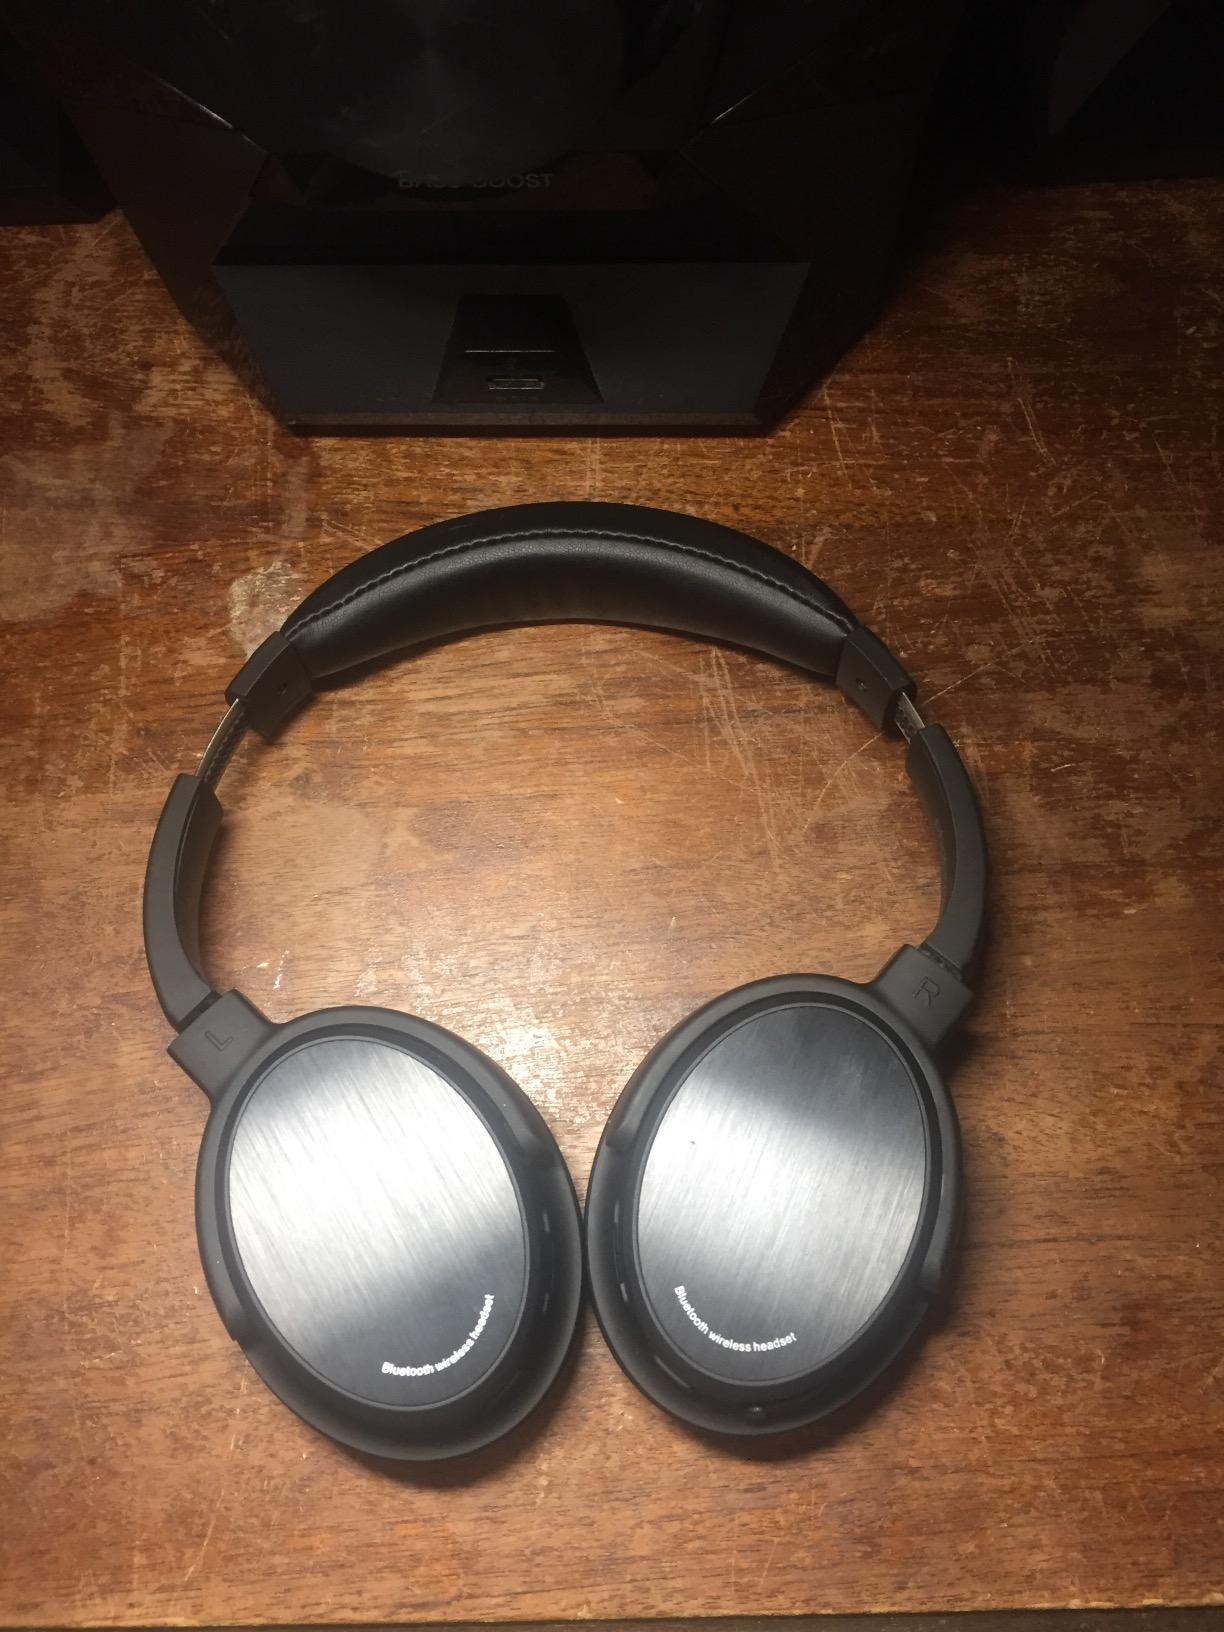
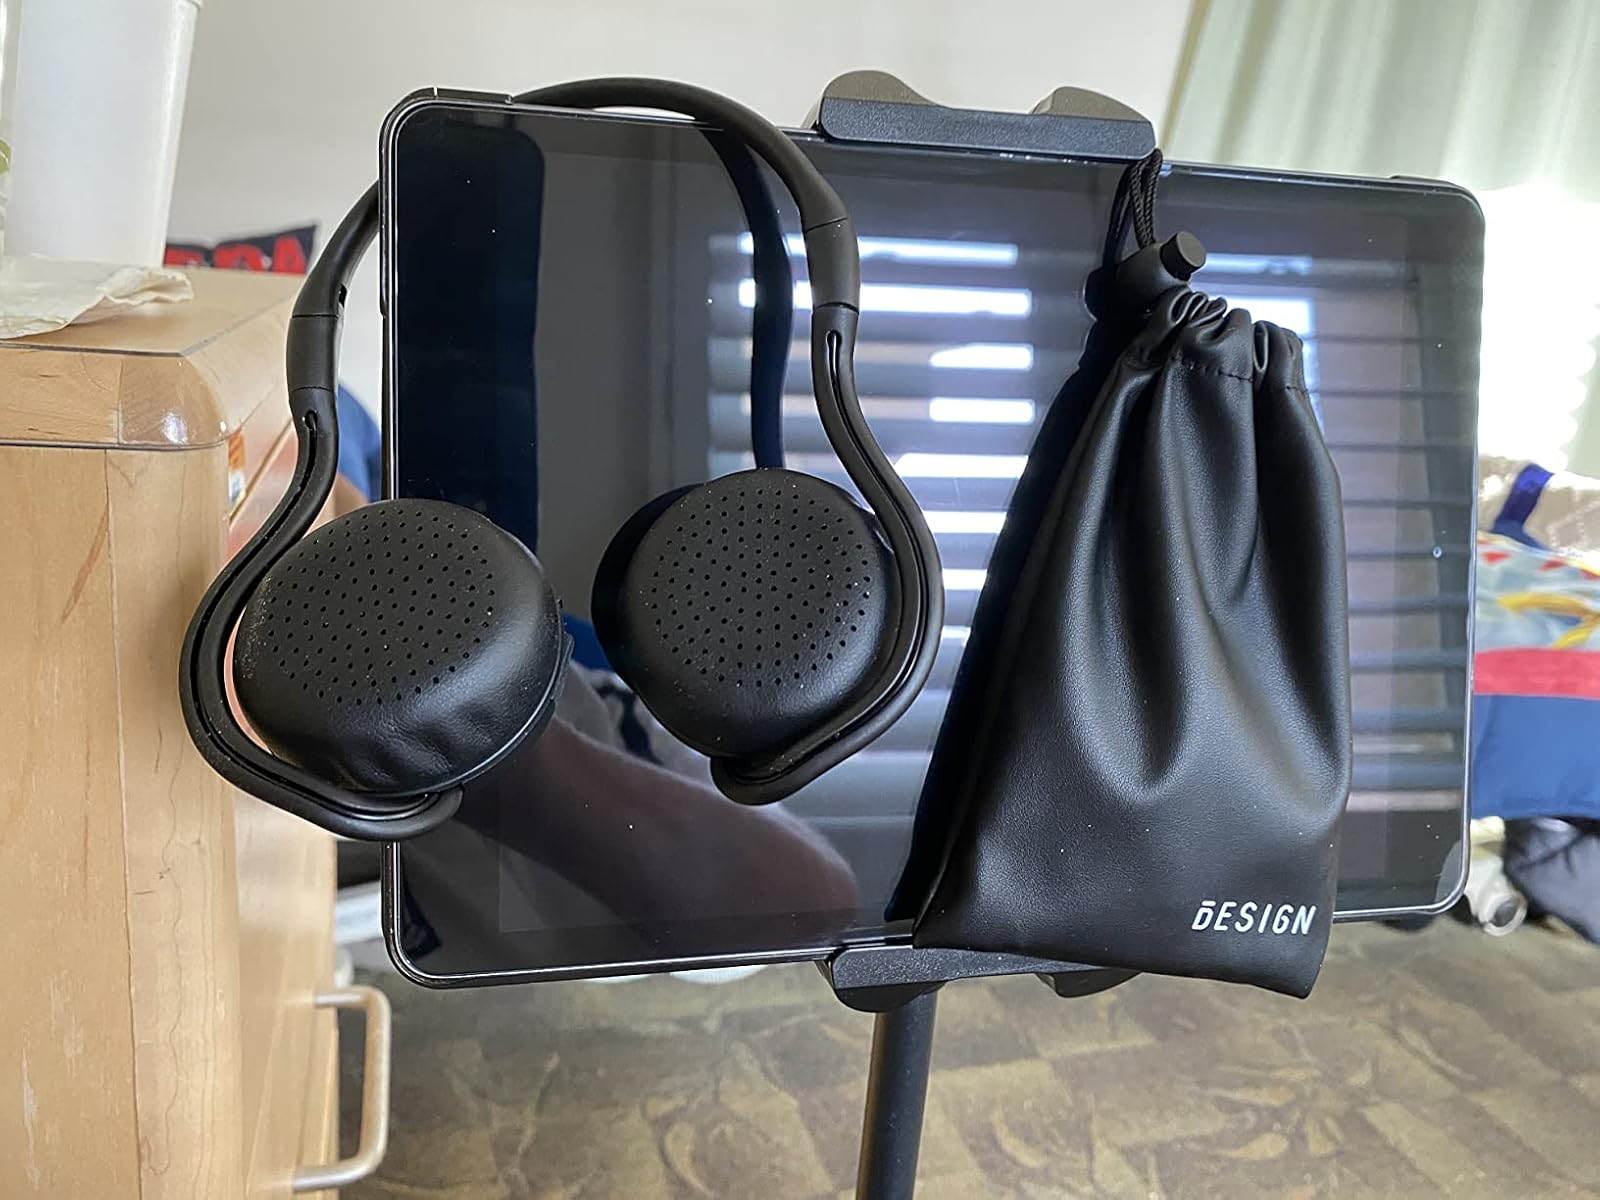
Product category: headphones
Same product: no